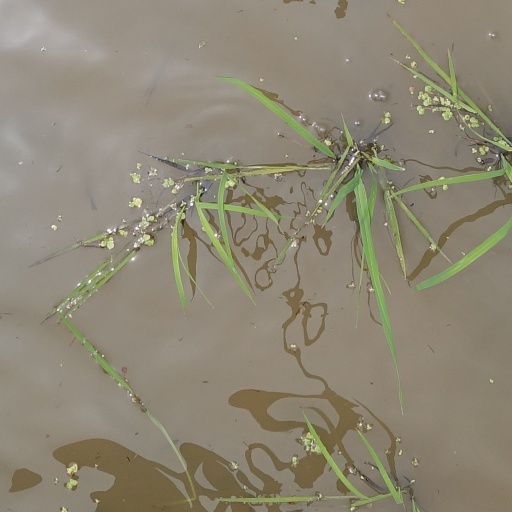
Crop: rice